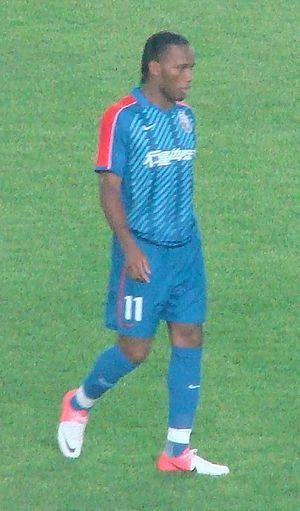
Didier Drogba, né le 11 mars 1978 à Abidjan, est un footballeur international ivoirien qui évoluait au poste d'attaquant.